Sören von Rönne

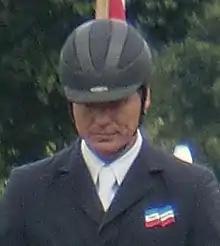
Sören von Rönne in 2010

Sören von Rönne (born 13 July 1962) is a German former equestrian. He competed in two events at the 1992 Summer Olympics.